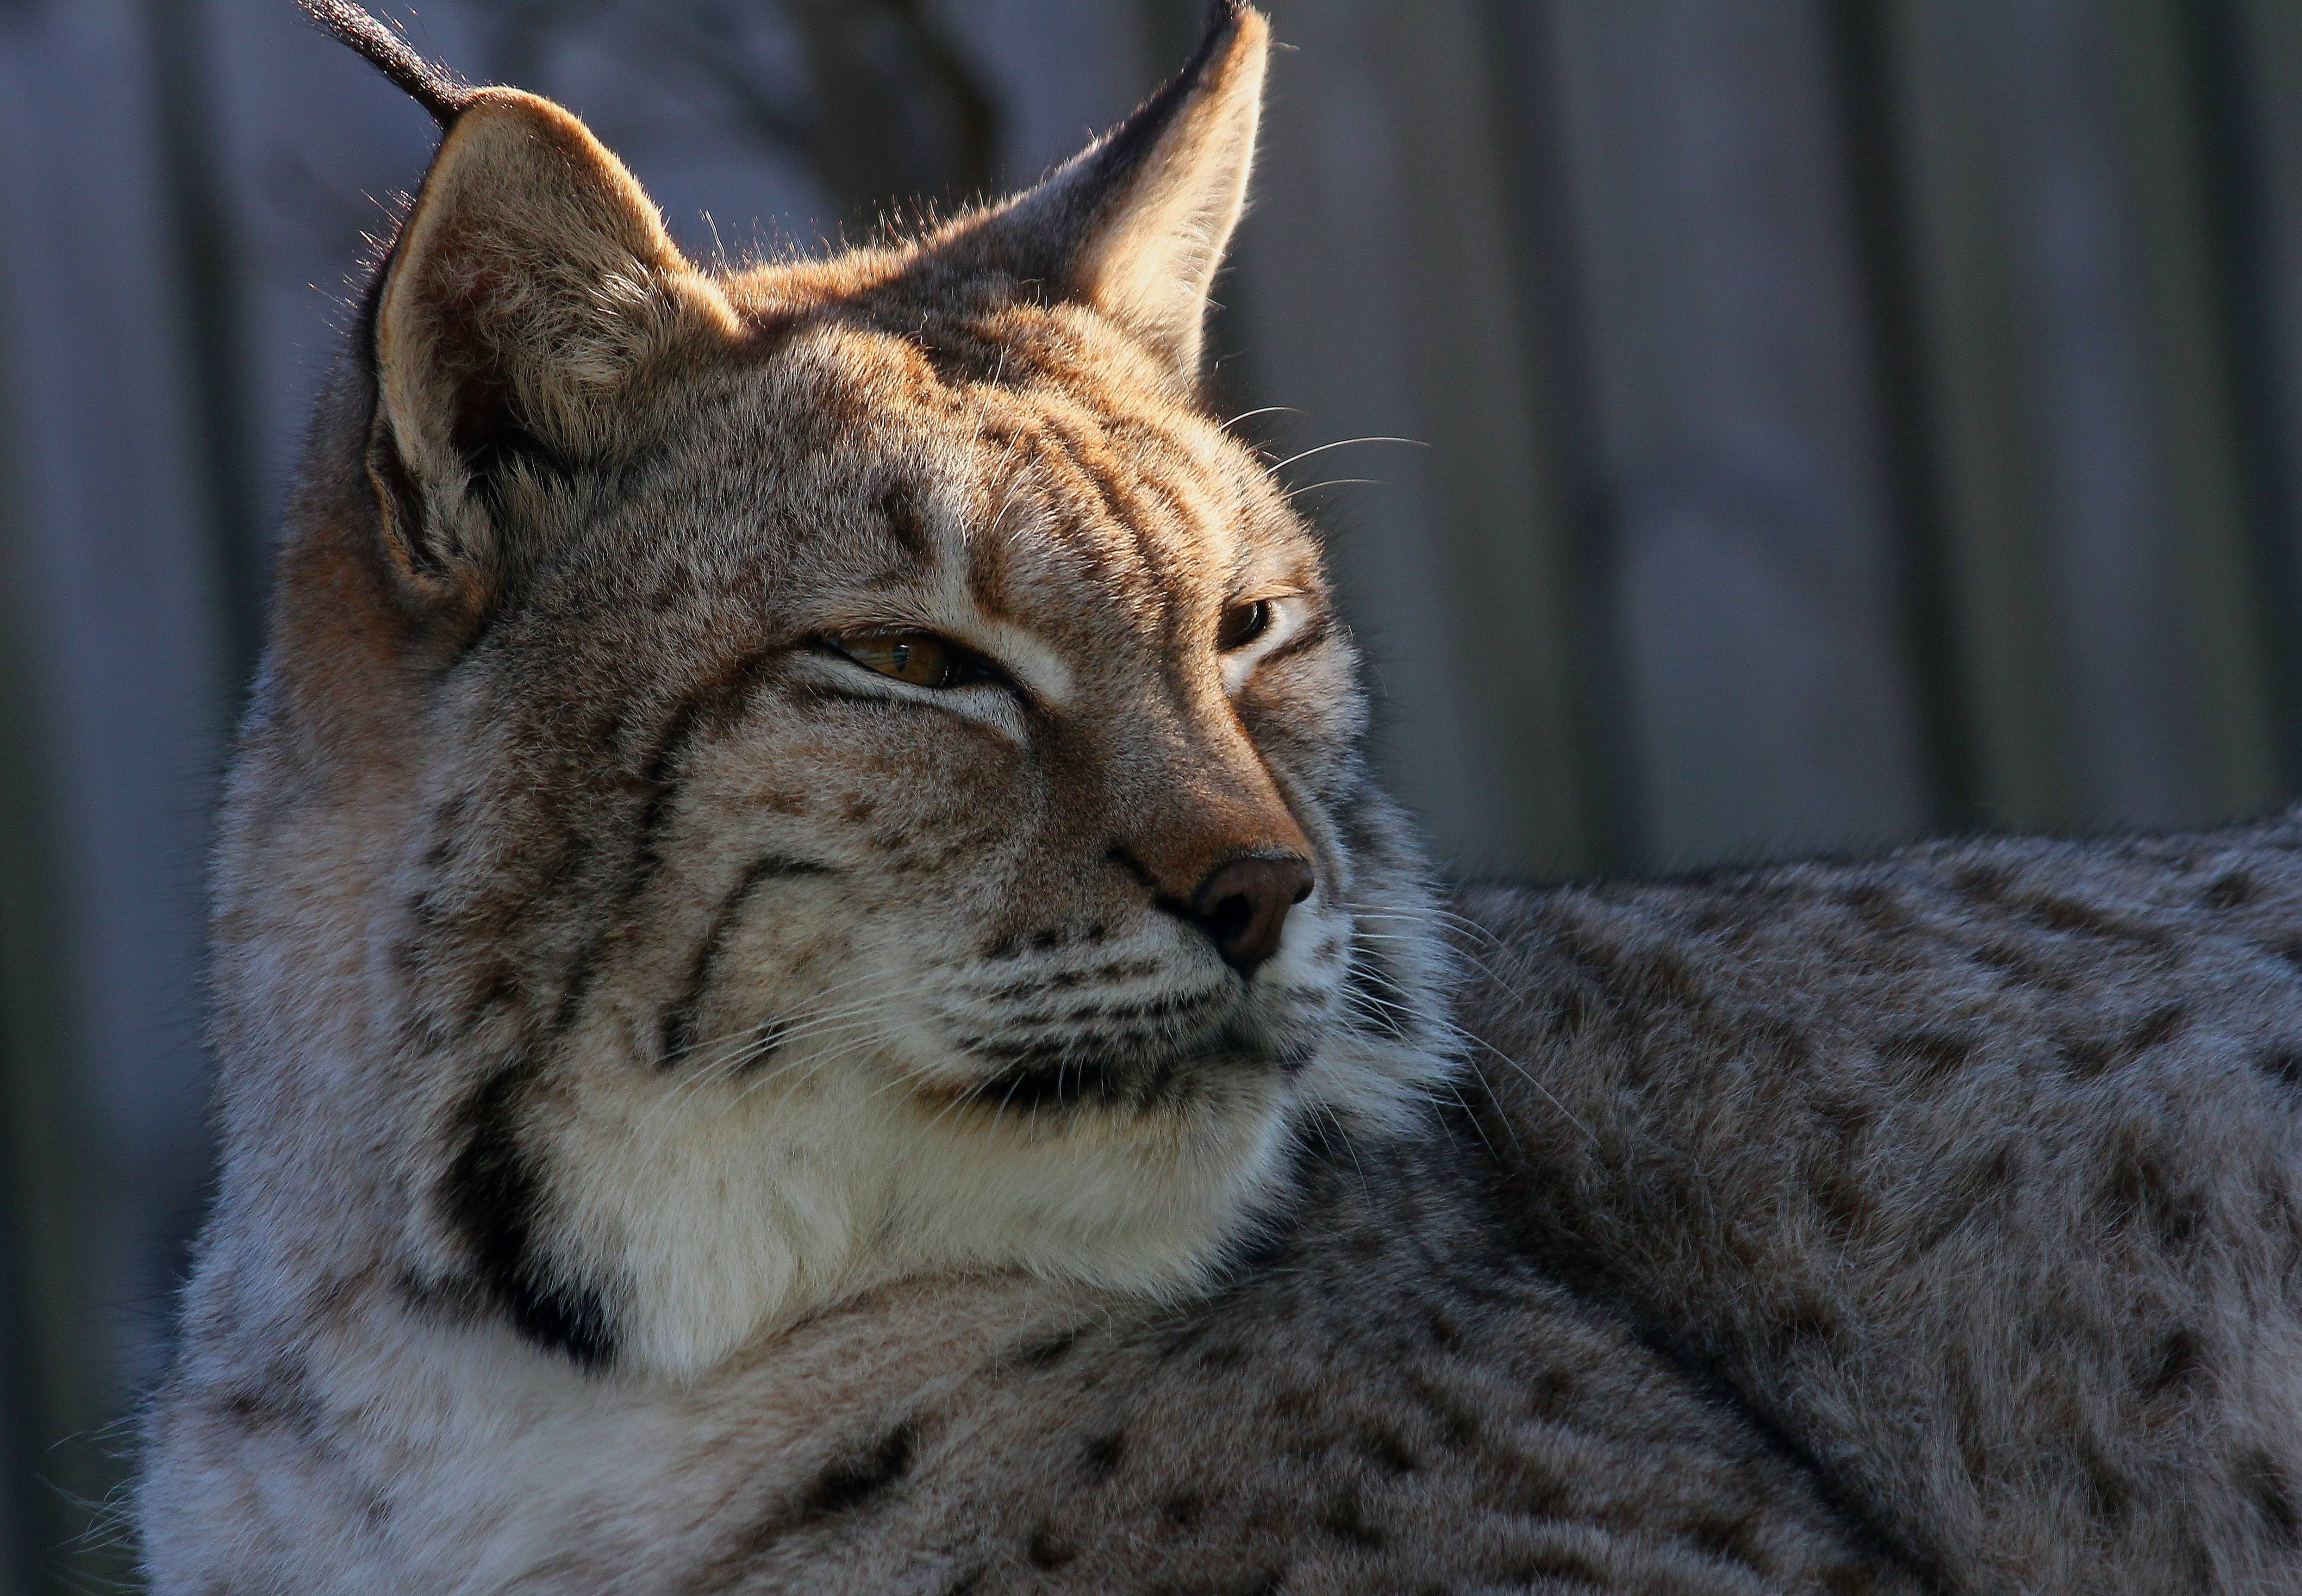
nature, wildlife, macro, mammal, fauna, close up, cheetah, whiskers, animals, vertebrate, naturaleza, lynx, bobcat, ggl1, gaby1, animales, canon550d, puma, wild cat, small to medium sized cats, cat like mammal